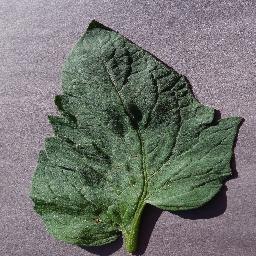
Label: Tomato___Target_Spot